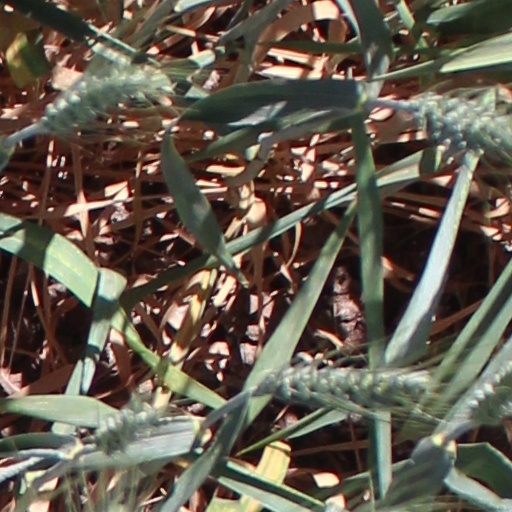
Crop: wheat